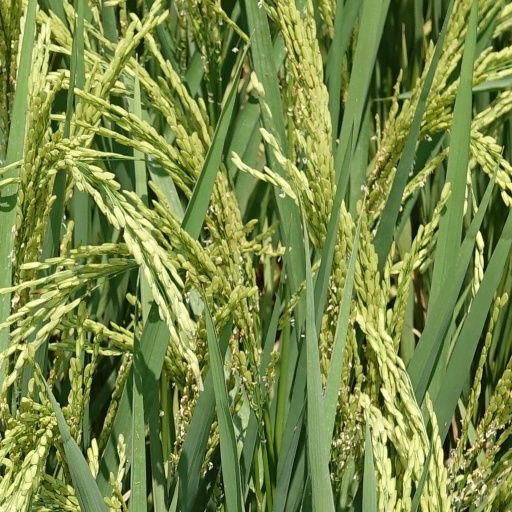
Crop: rice